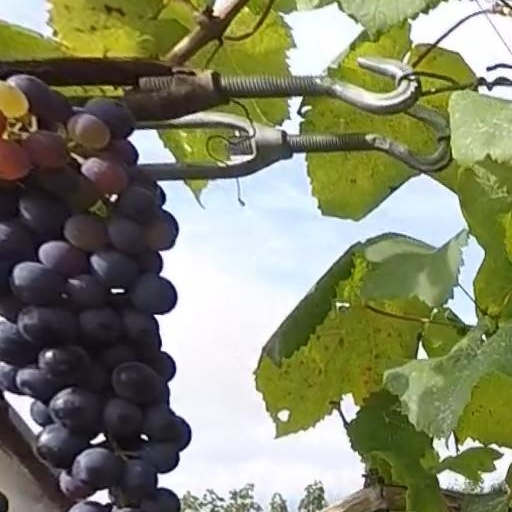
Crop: grape